Douglas-Hart Nature Center

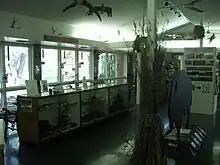

The visitor’s facilities at Douglas-Hart Nature Center features interactive displays of local wild life, live reptiles and amphibians, a bird observation area, children's discovery den, library, classrooms and a gift shop. Programs are offered for families, children, school groups, scout groups and more.